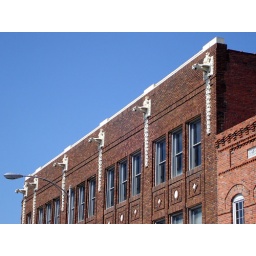
one of the tallest buildings in douglas ga (oooo, 4 stories) and the only building with gargoyles in town.